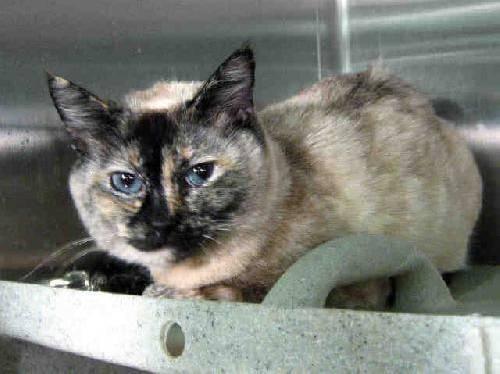
cat